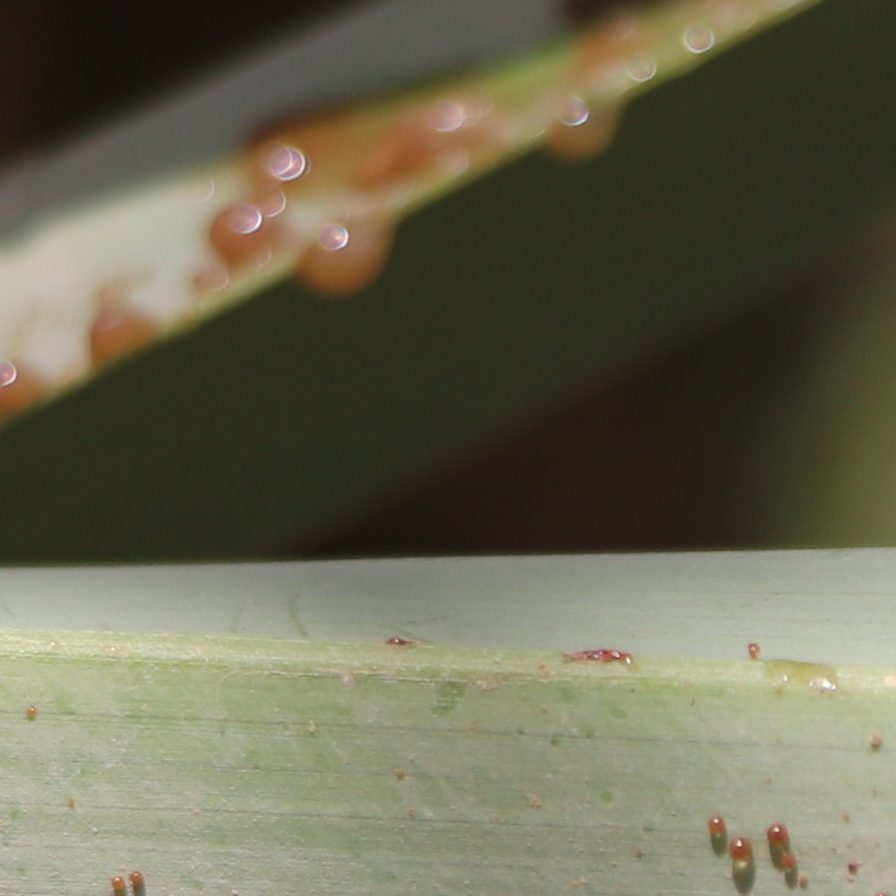
Label: Honey